A Christmas Carol

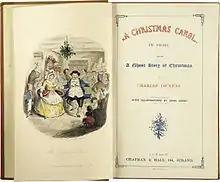
First edition frontispiece and title page (1843)

The central character of "A Christmas Carol" is Ebenezer Scrooge, a miserly London-based businessman, described in the story as "a squeezing, wrenching, grasping, scraping, clutching, covetous old sinner!" Kelly writes that Scrooge may have been influenced by Dickens's conflicting feelings for his father, whom he both loved and demonised. This psychological conflict may be responsible for the two radically different Scrooges in the tale—one a cold, stingy and greedy semi-recluse, the other a benevolent, sociable man. The professor of English literature Robert Douglas-Fairhurst considers that in the opening part of the book covering young Scrooge's lonely and unhappy childhood, and his aspiration for money to avoid poverty "is something of a self-parody of Dickens's fears about himself"; the post-transformation parts of the book are how Dickens optimistically sees himself.